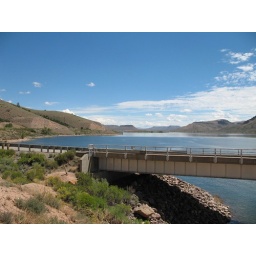
bridge over the arkansas river